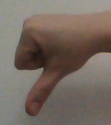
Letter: waw